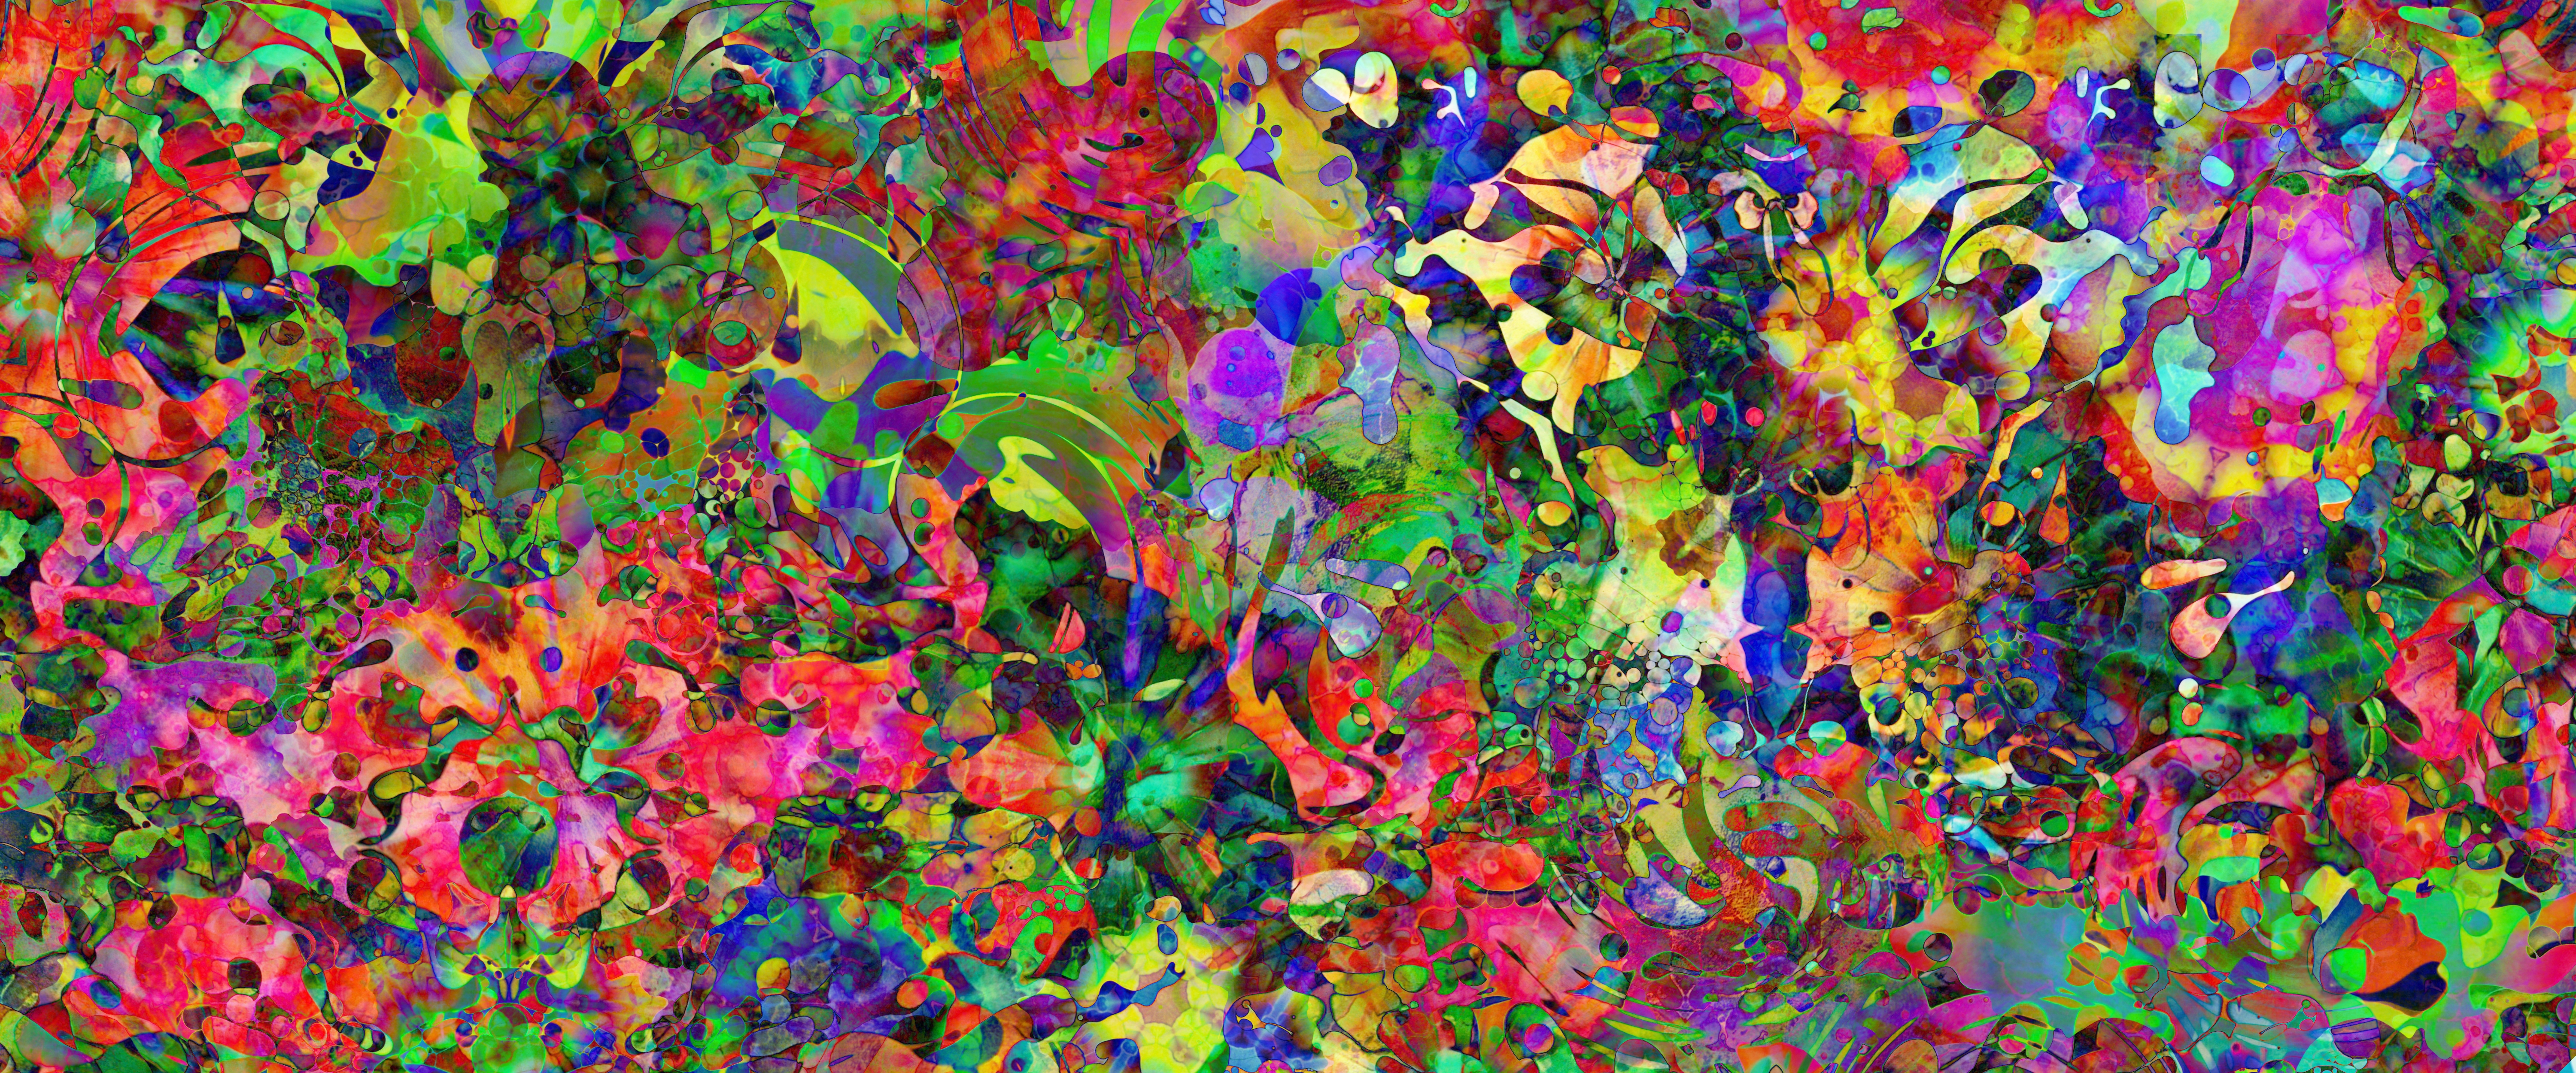
psychedelic, liquid, light, sixties, art, psychedelic art, modern art, painting, acrylic paint, pattern, tree, texture, confetti, festival